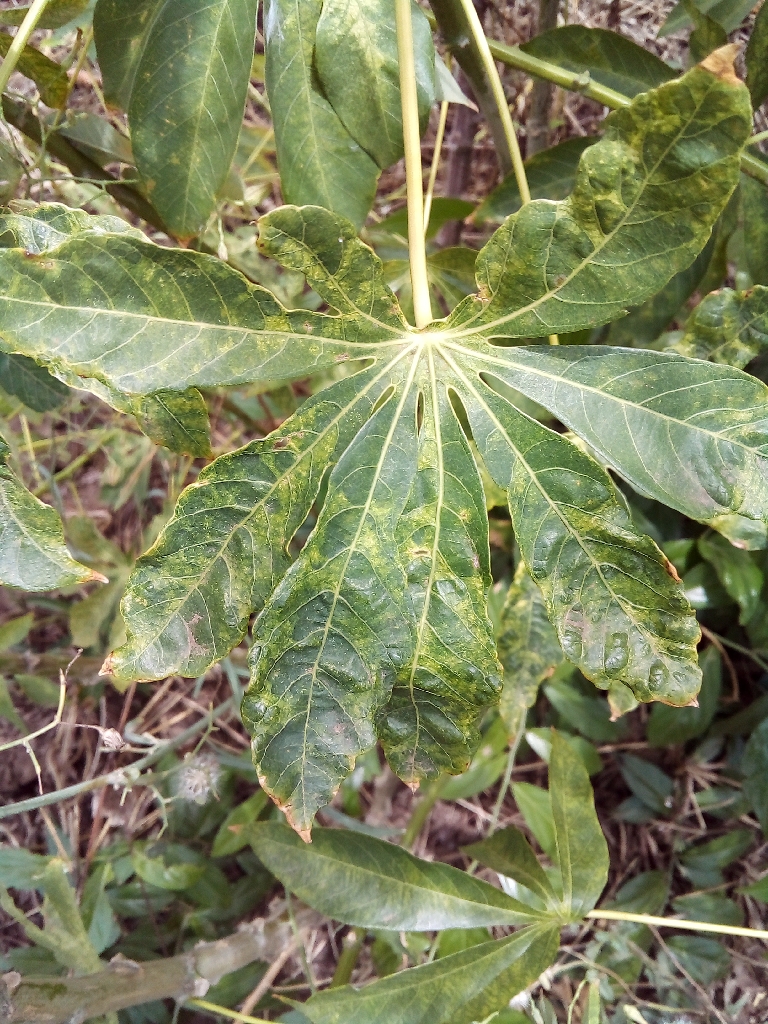
Label: cassava mosaic disease (cmd)